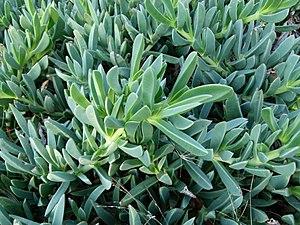
Jardin botanique Barcelone